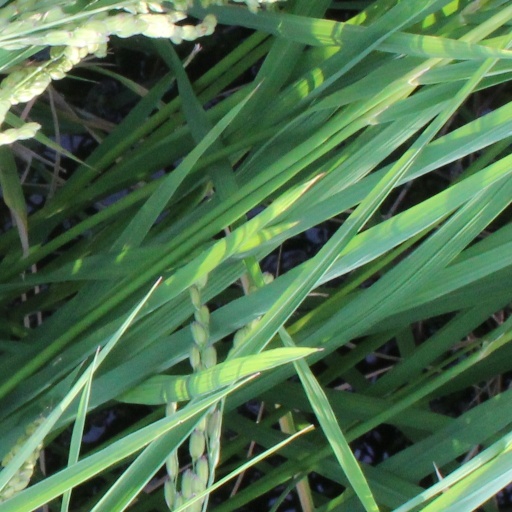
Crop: rice